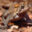
Label: frog